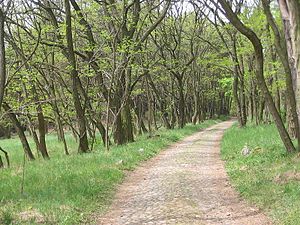
Naturpark Hoher Fläming / Natur
Naturpark Hoher Fläming er en 827 km² stor naturpark beliggende i den tyske delstat Brandenburg. Naturparken er Brandenburgs tredjestørste naturpark. Højdedraget Fläming blev den 28. november 1997 i følge en bekendtgørelse fra det tyske miljøministerium erklæret som et fredet naturreservat.